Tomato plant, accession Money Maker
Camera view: tilt-top (135 deg); turntable rotation: 90 degrees
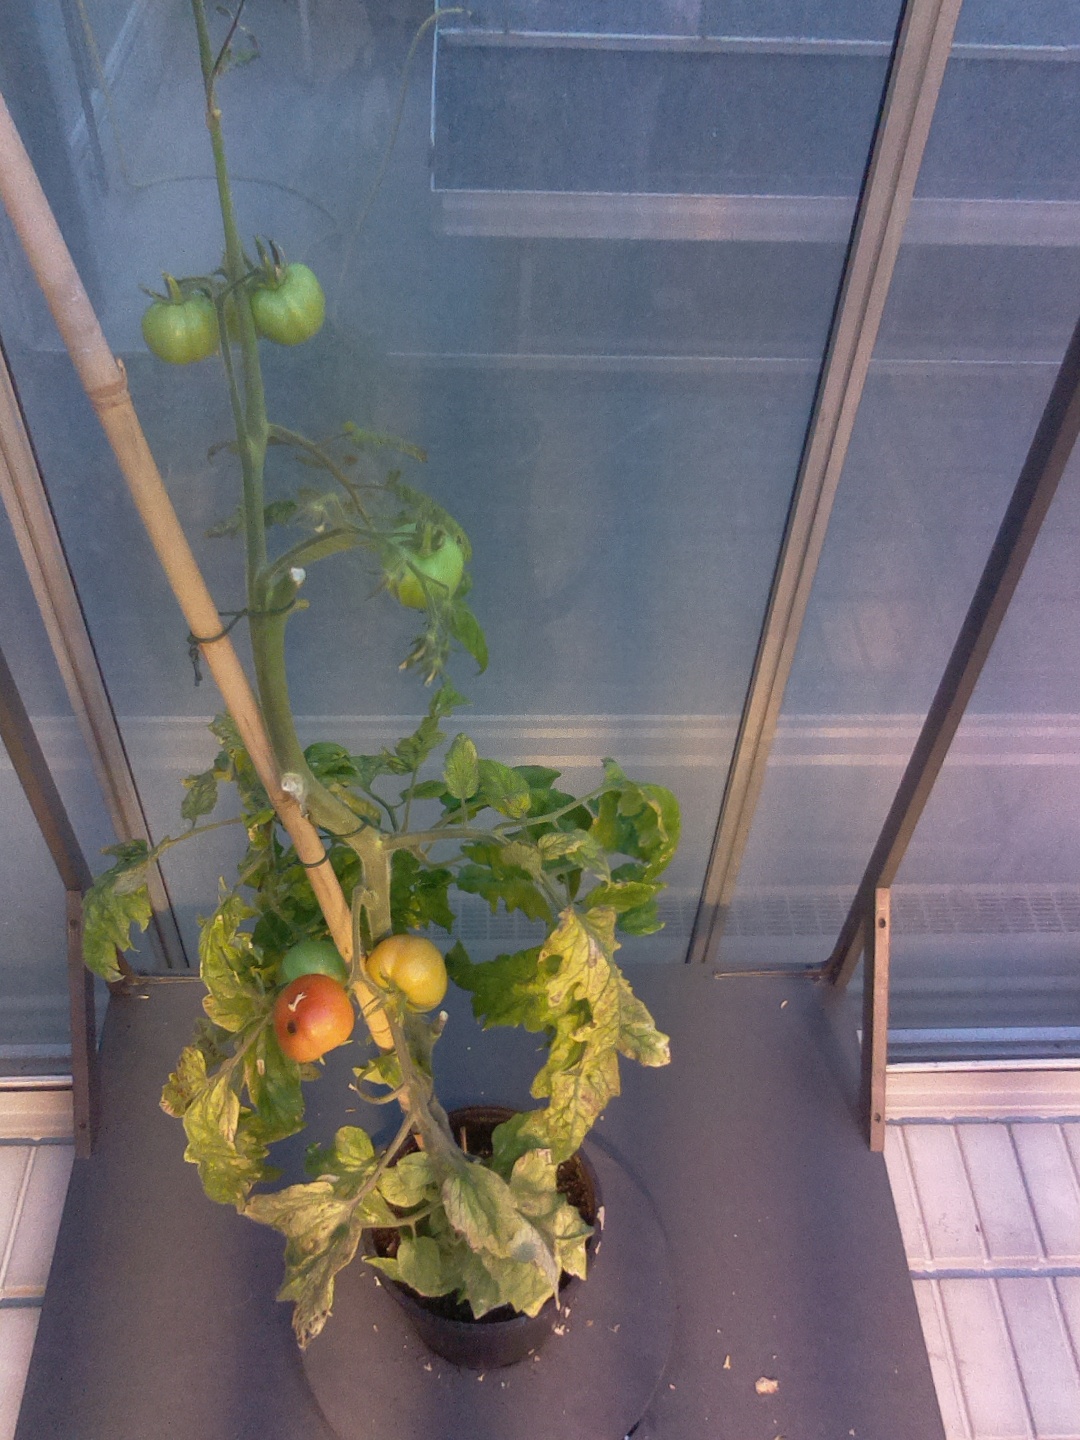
BBCH growth stage 80: fruits start showing typical ripe color (orange -> red)